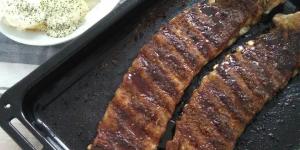
costillar adobado al horno